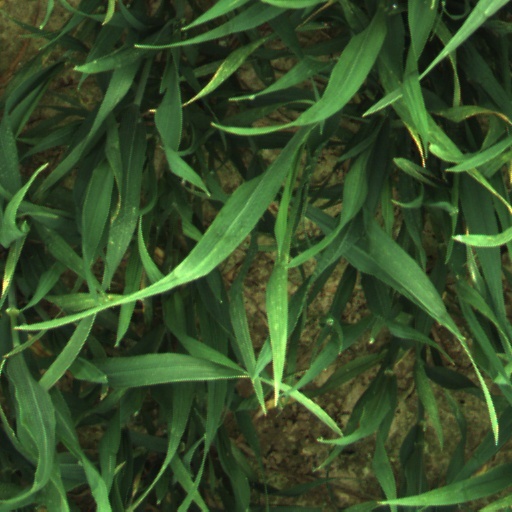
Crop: wheat